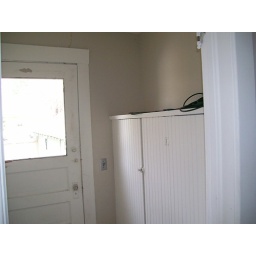
Back door with built in storage cabinet